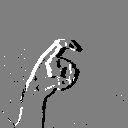
ASL letter: x